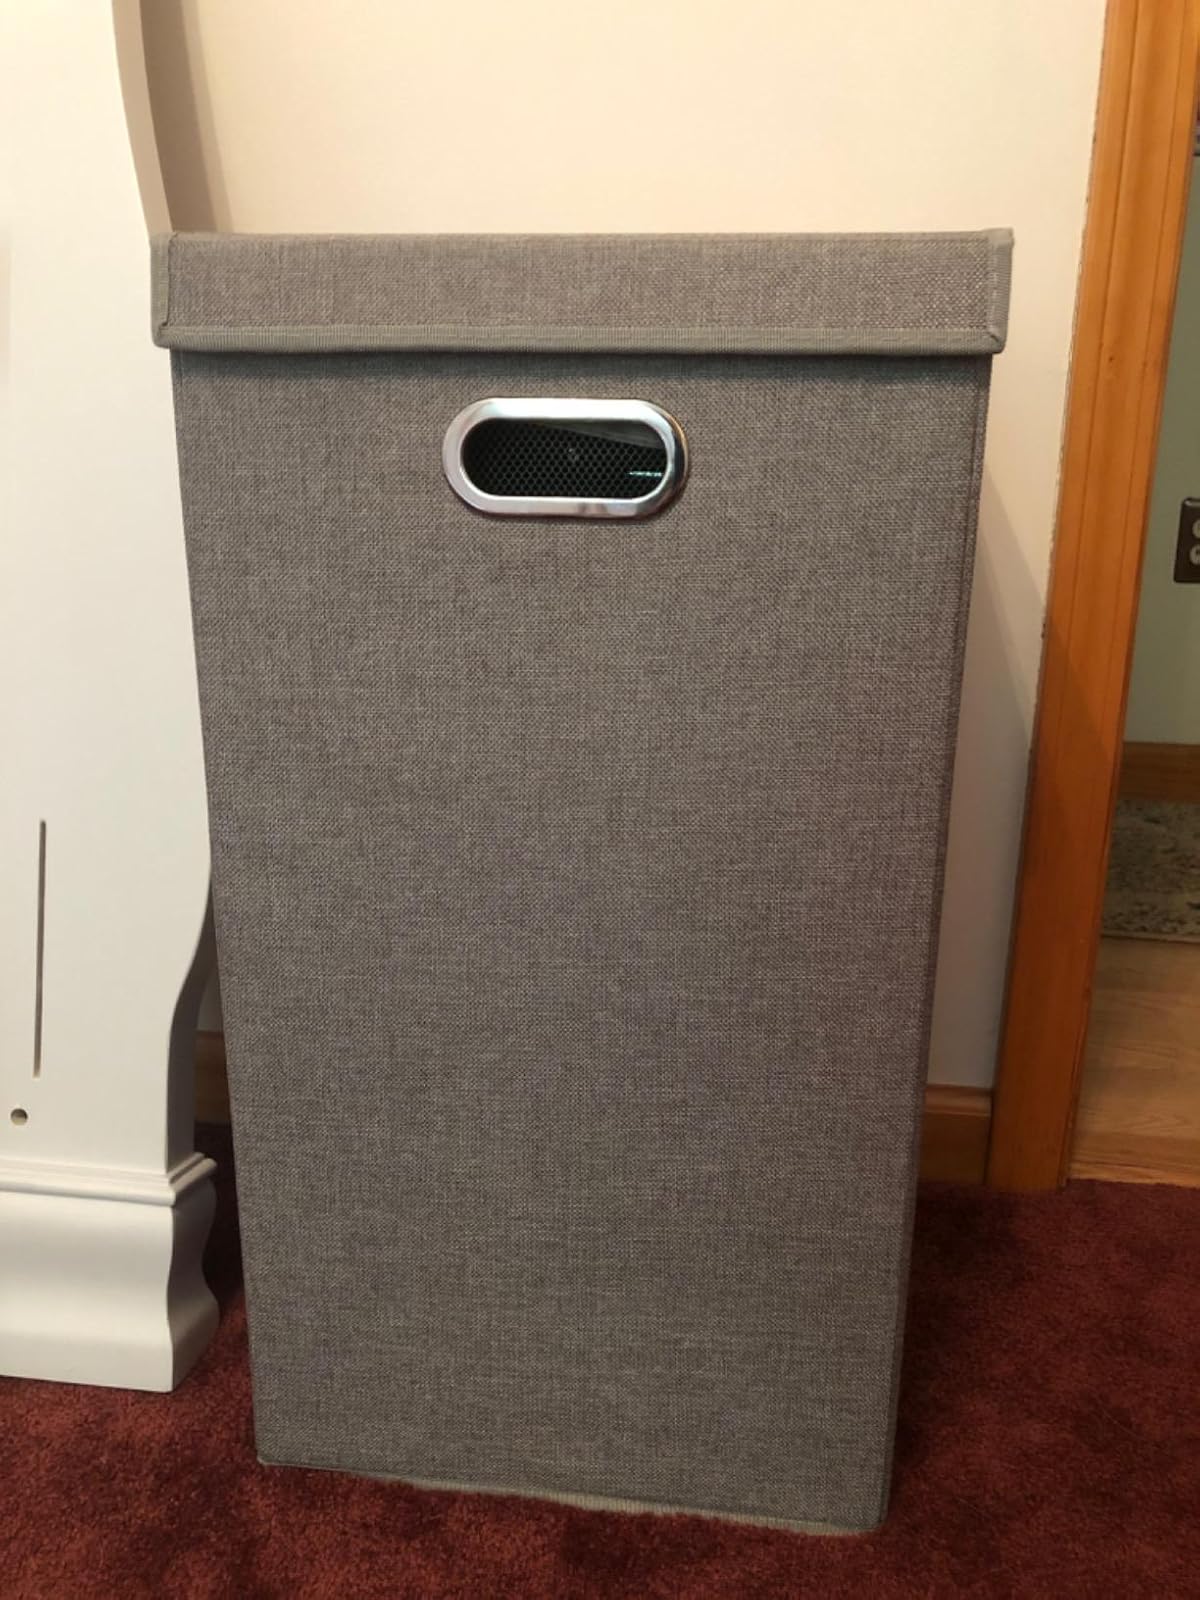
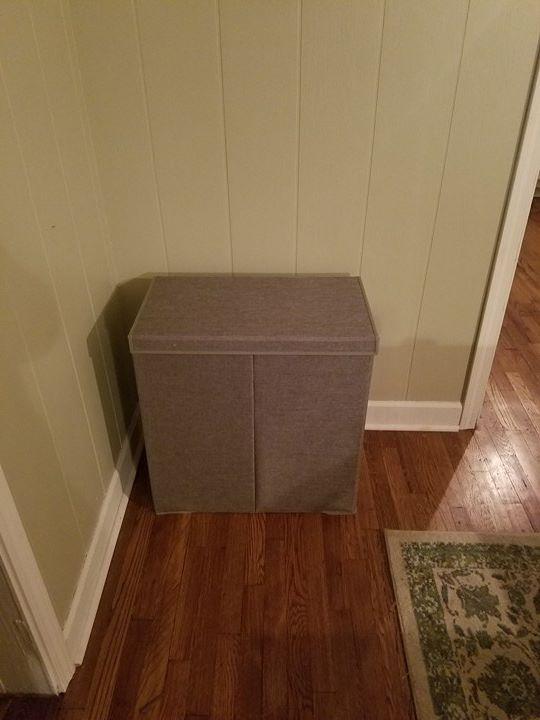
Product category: items_hamper
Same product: no